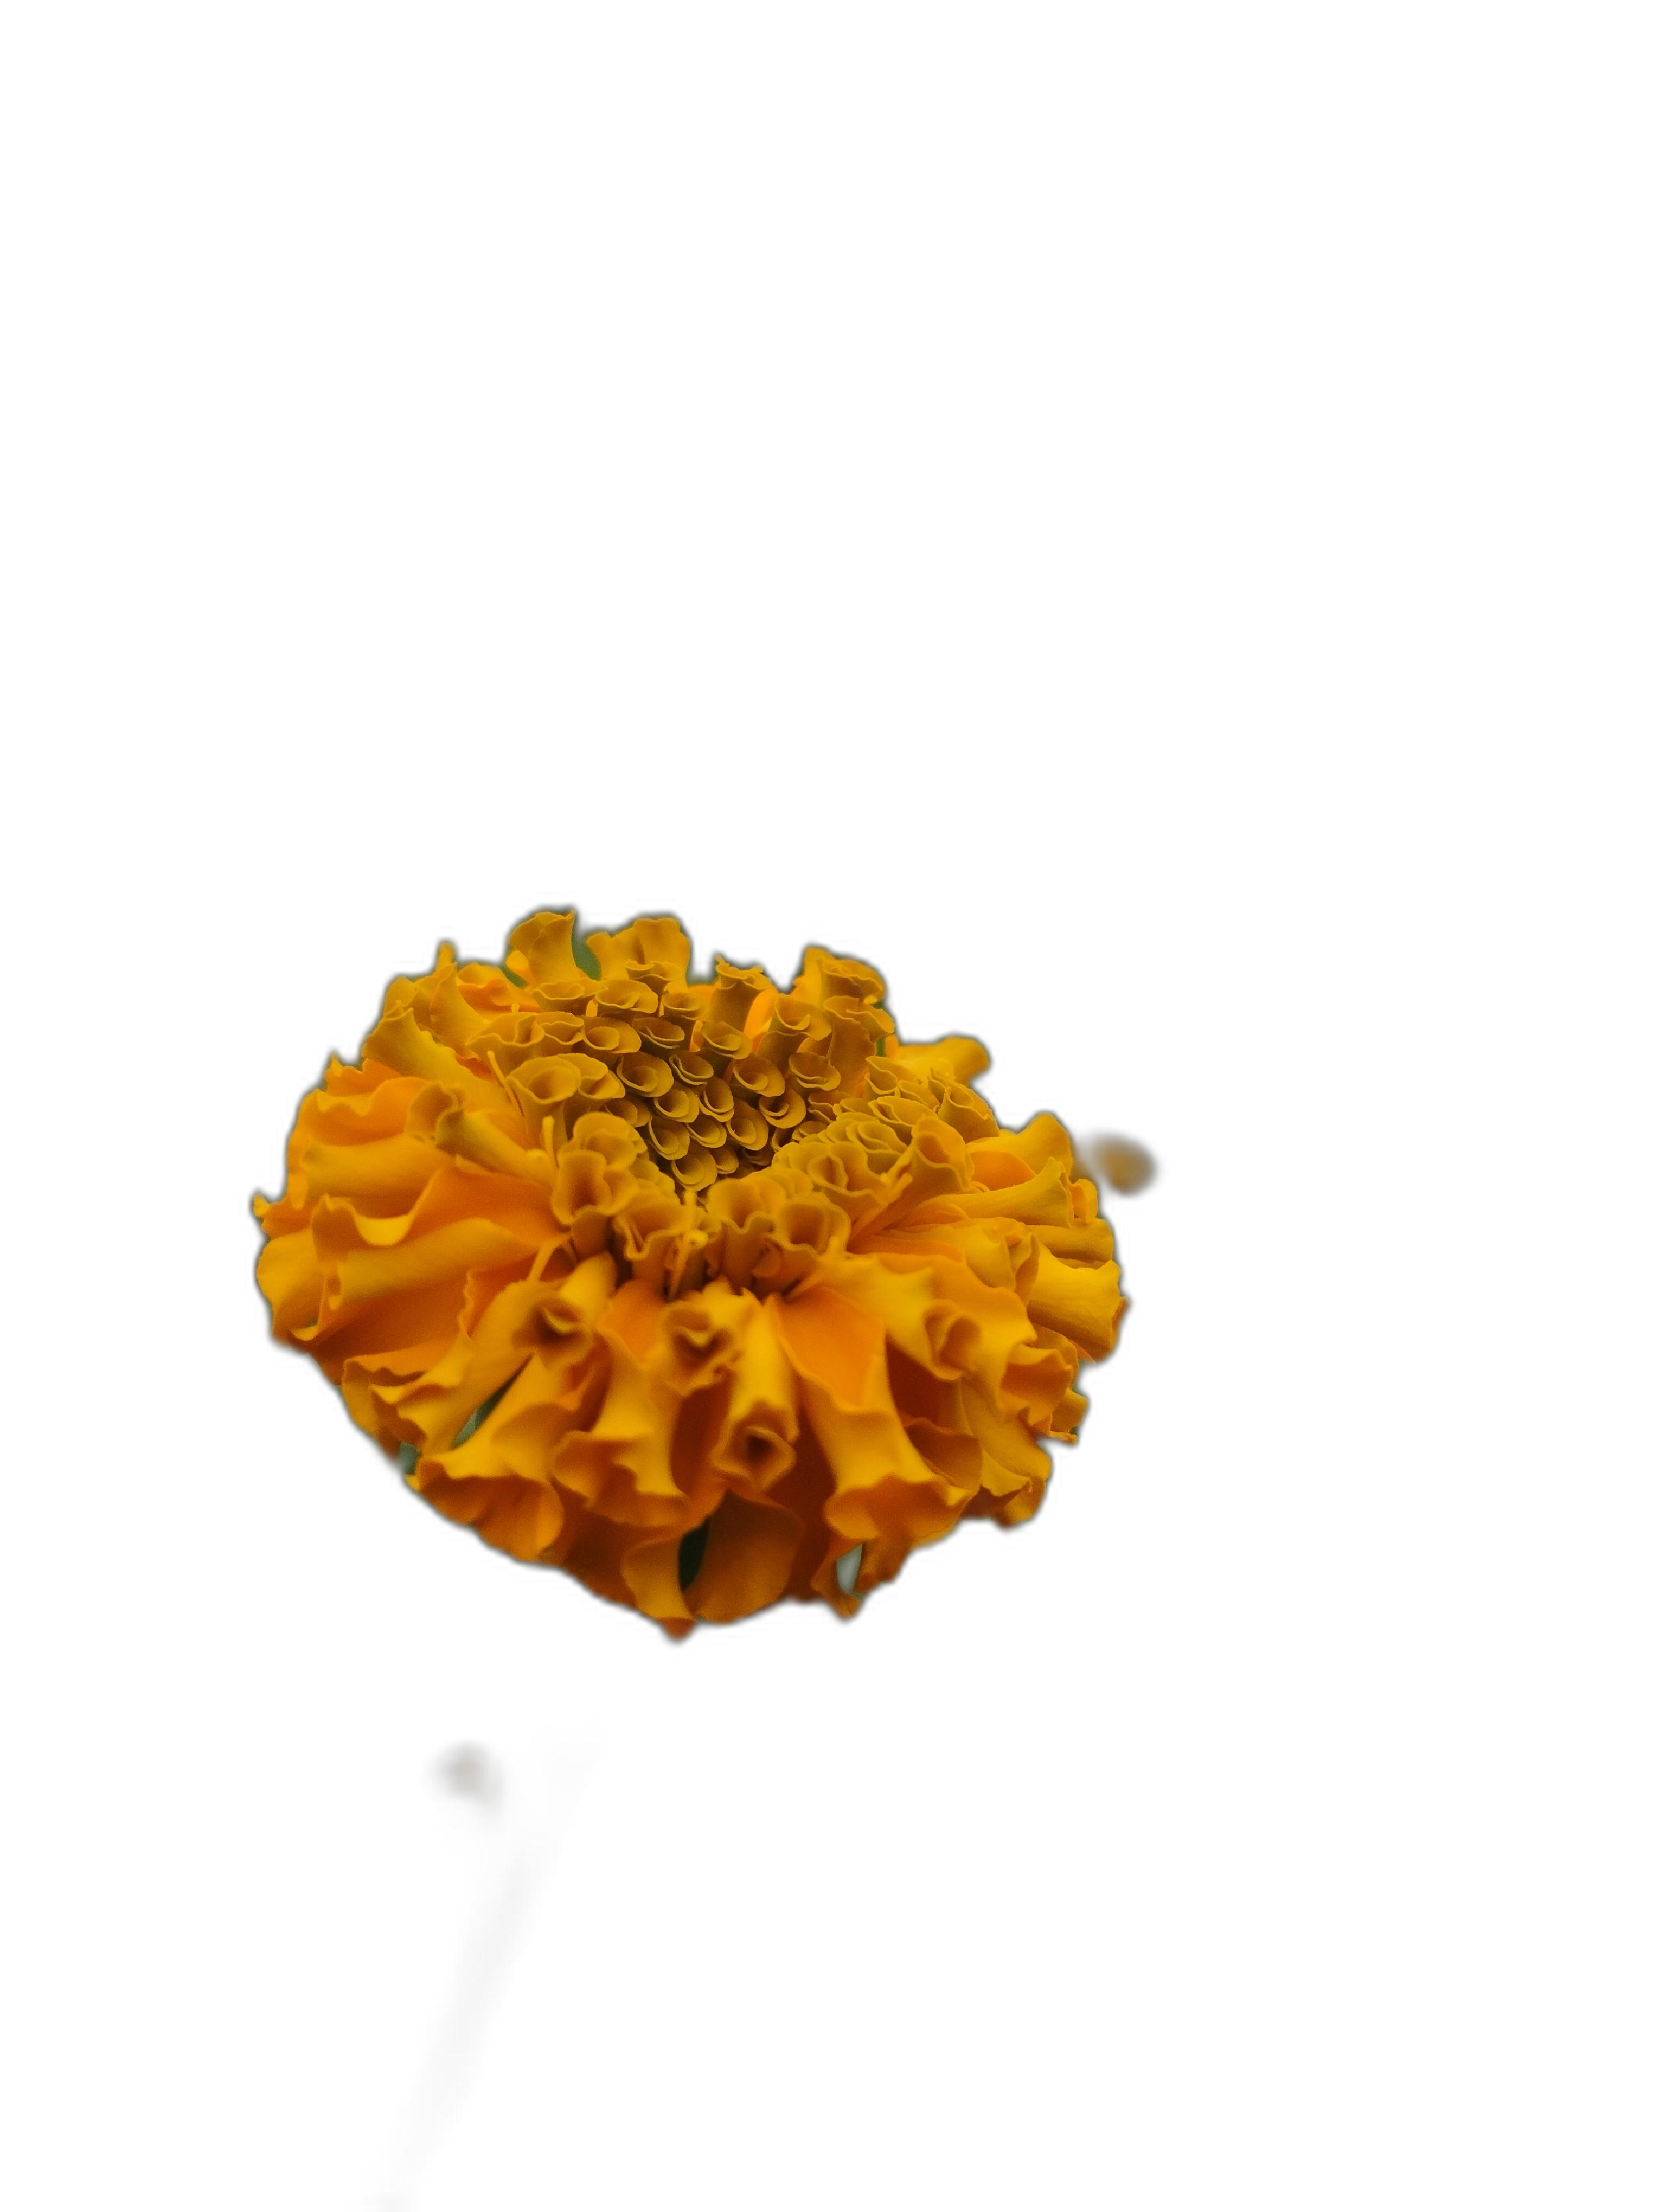
Label: Marigold